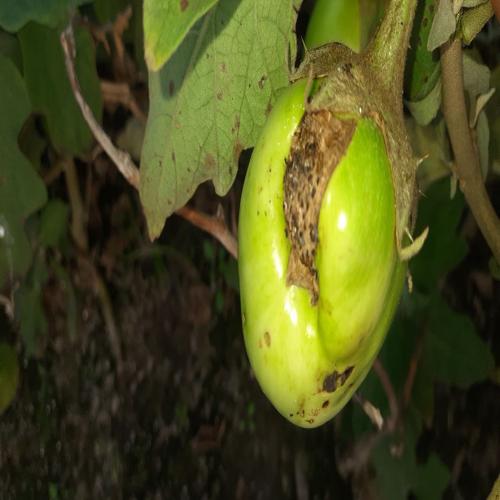
Label: Brinjal Fruit Creaking